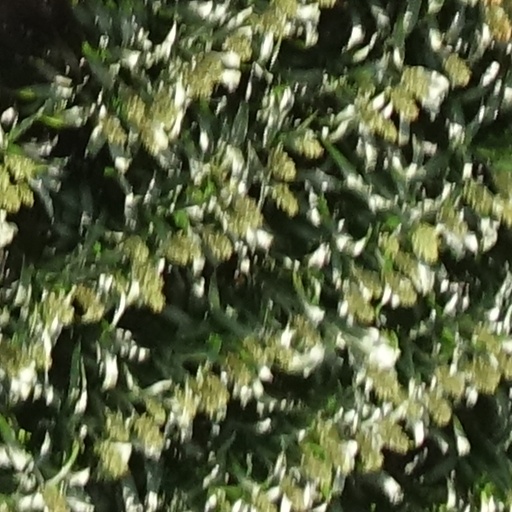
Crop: sorghum